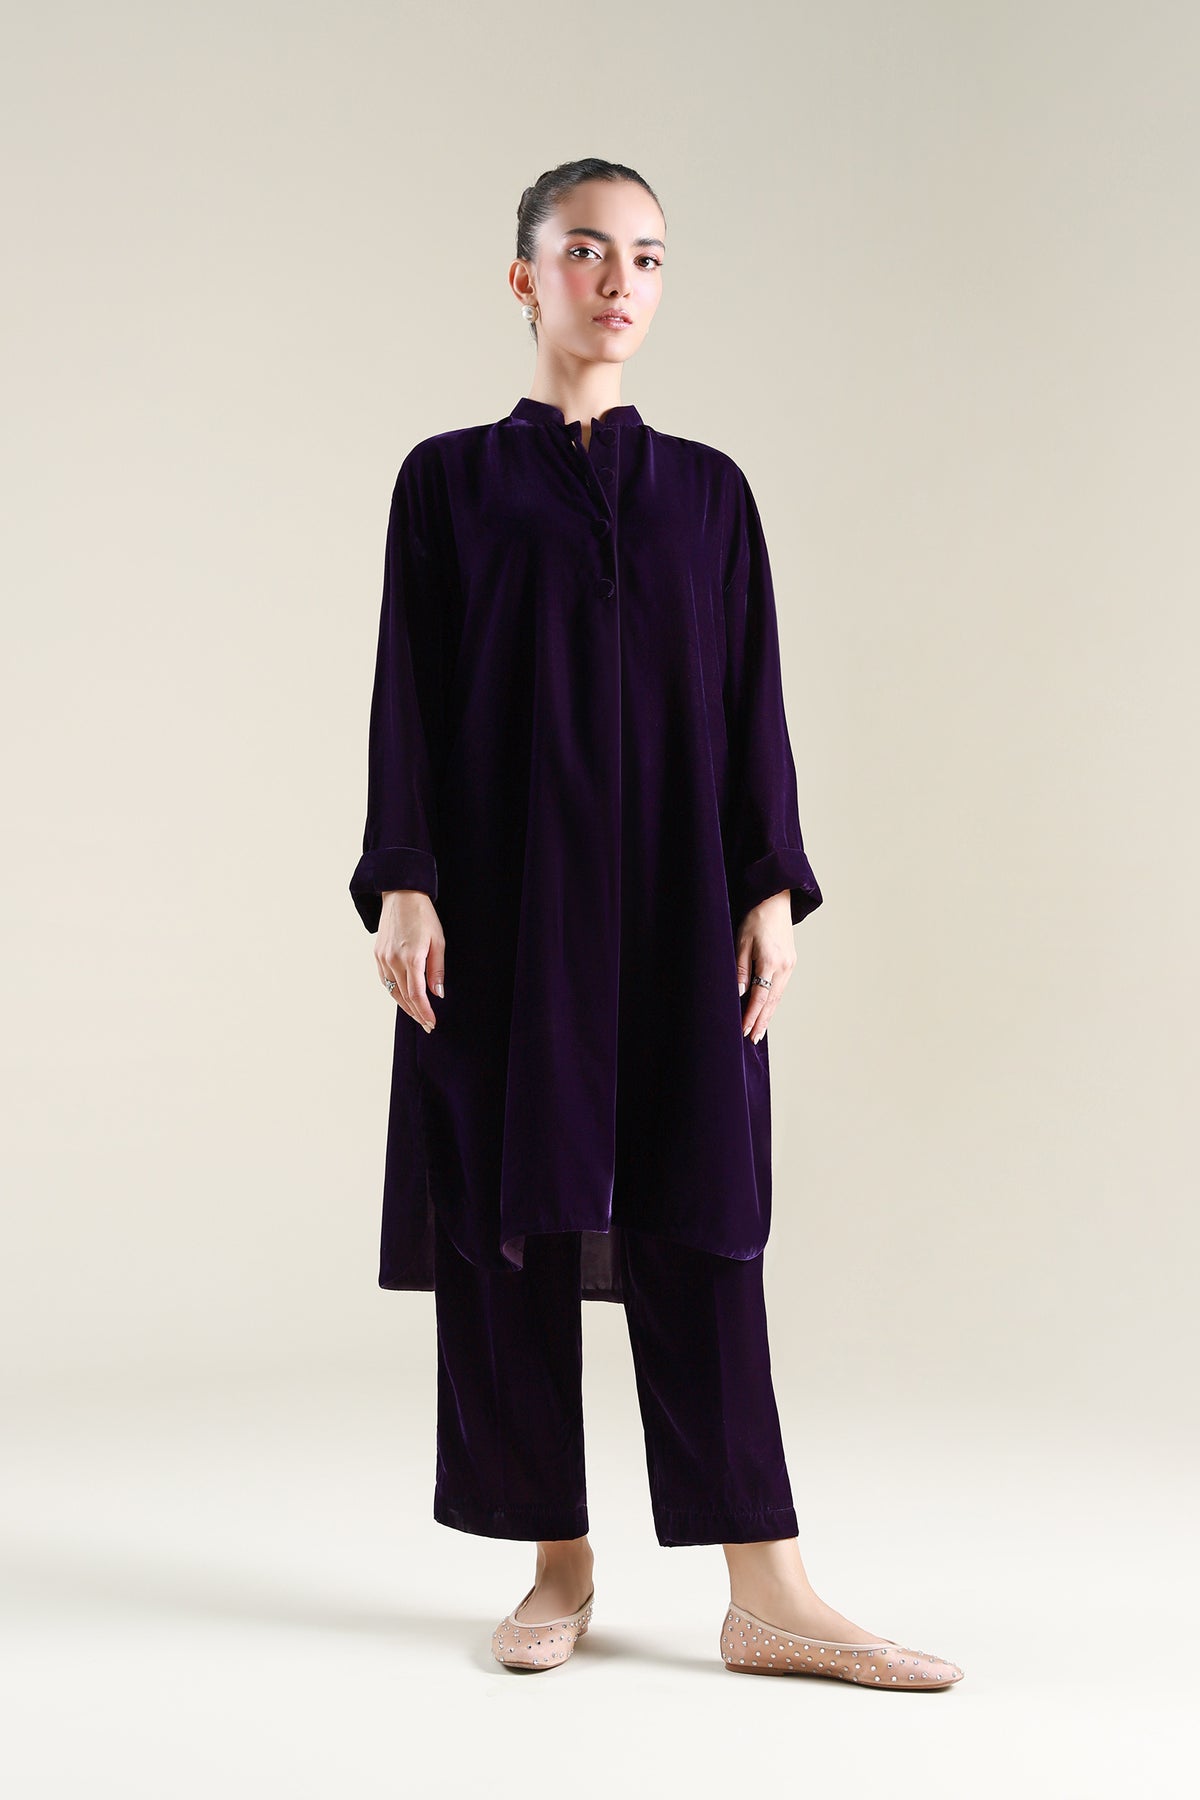
purple velvet tunic jacket